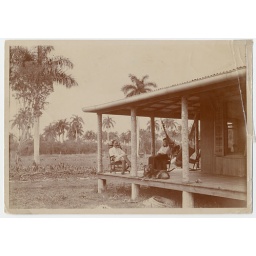
Couple with a man in a hammock and a dog seated on the porch of a Cuban home